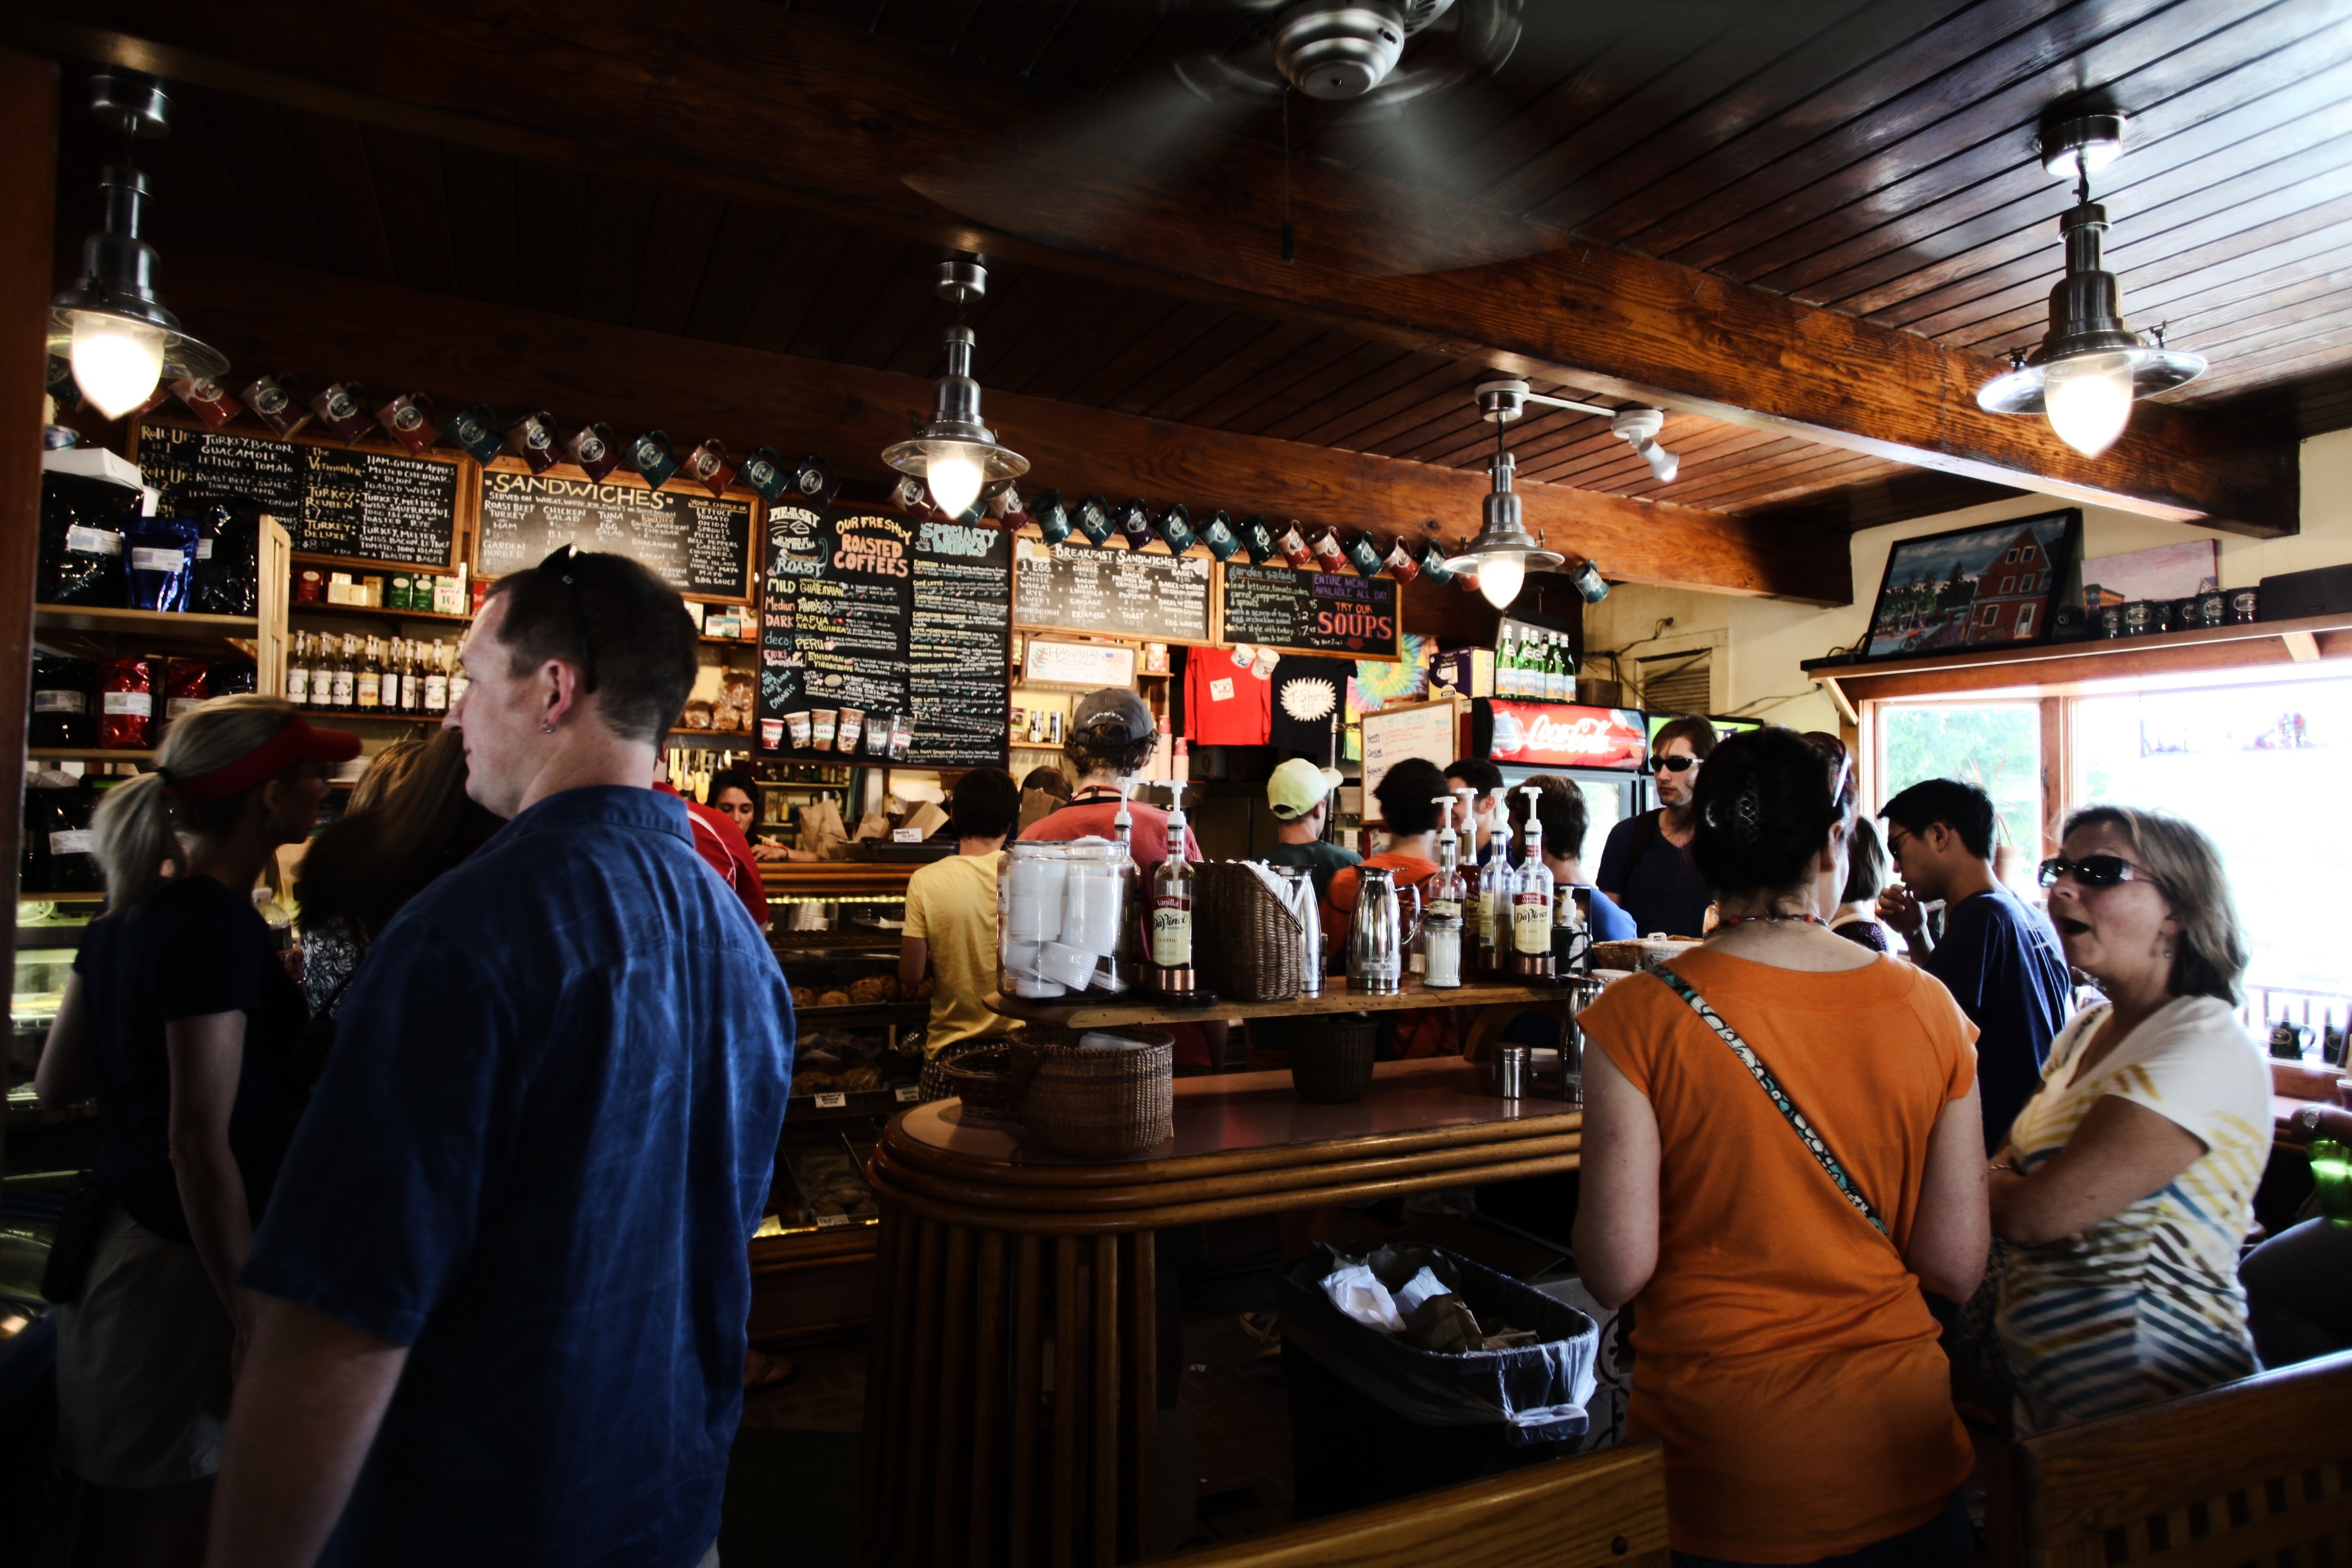
man, person, coffee shop, restaurant, social, bar, meal, sense